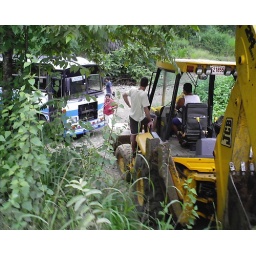
Then the bus got stuck in a dry river bed